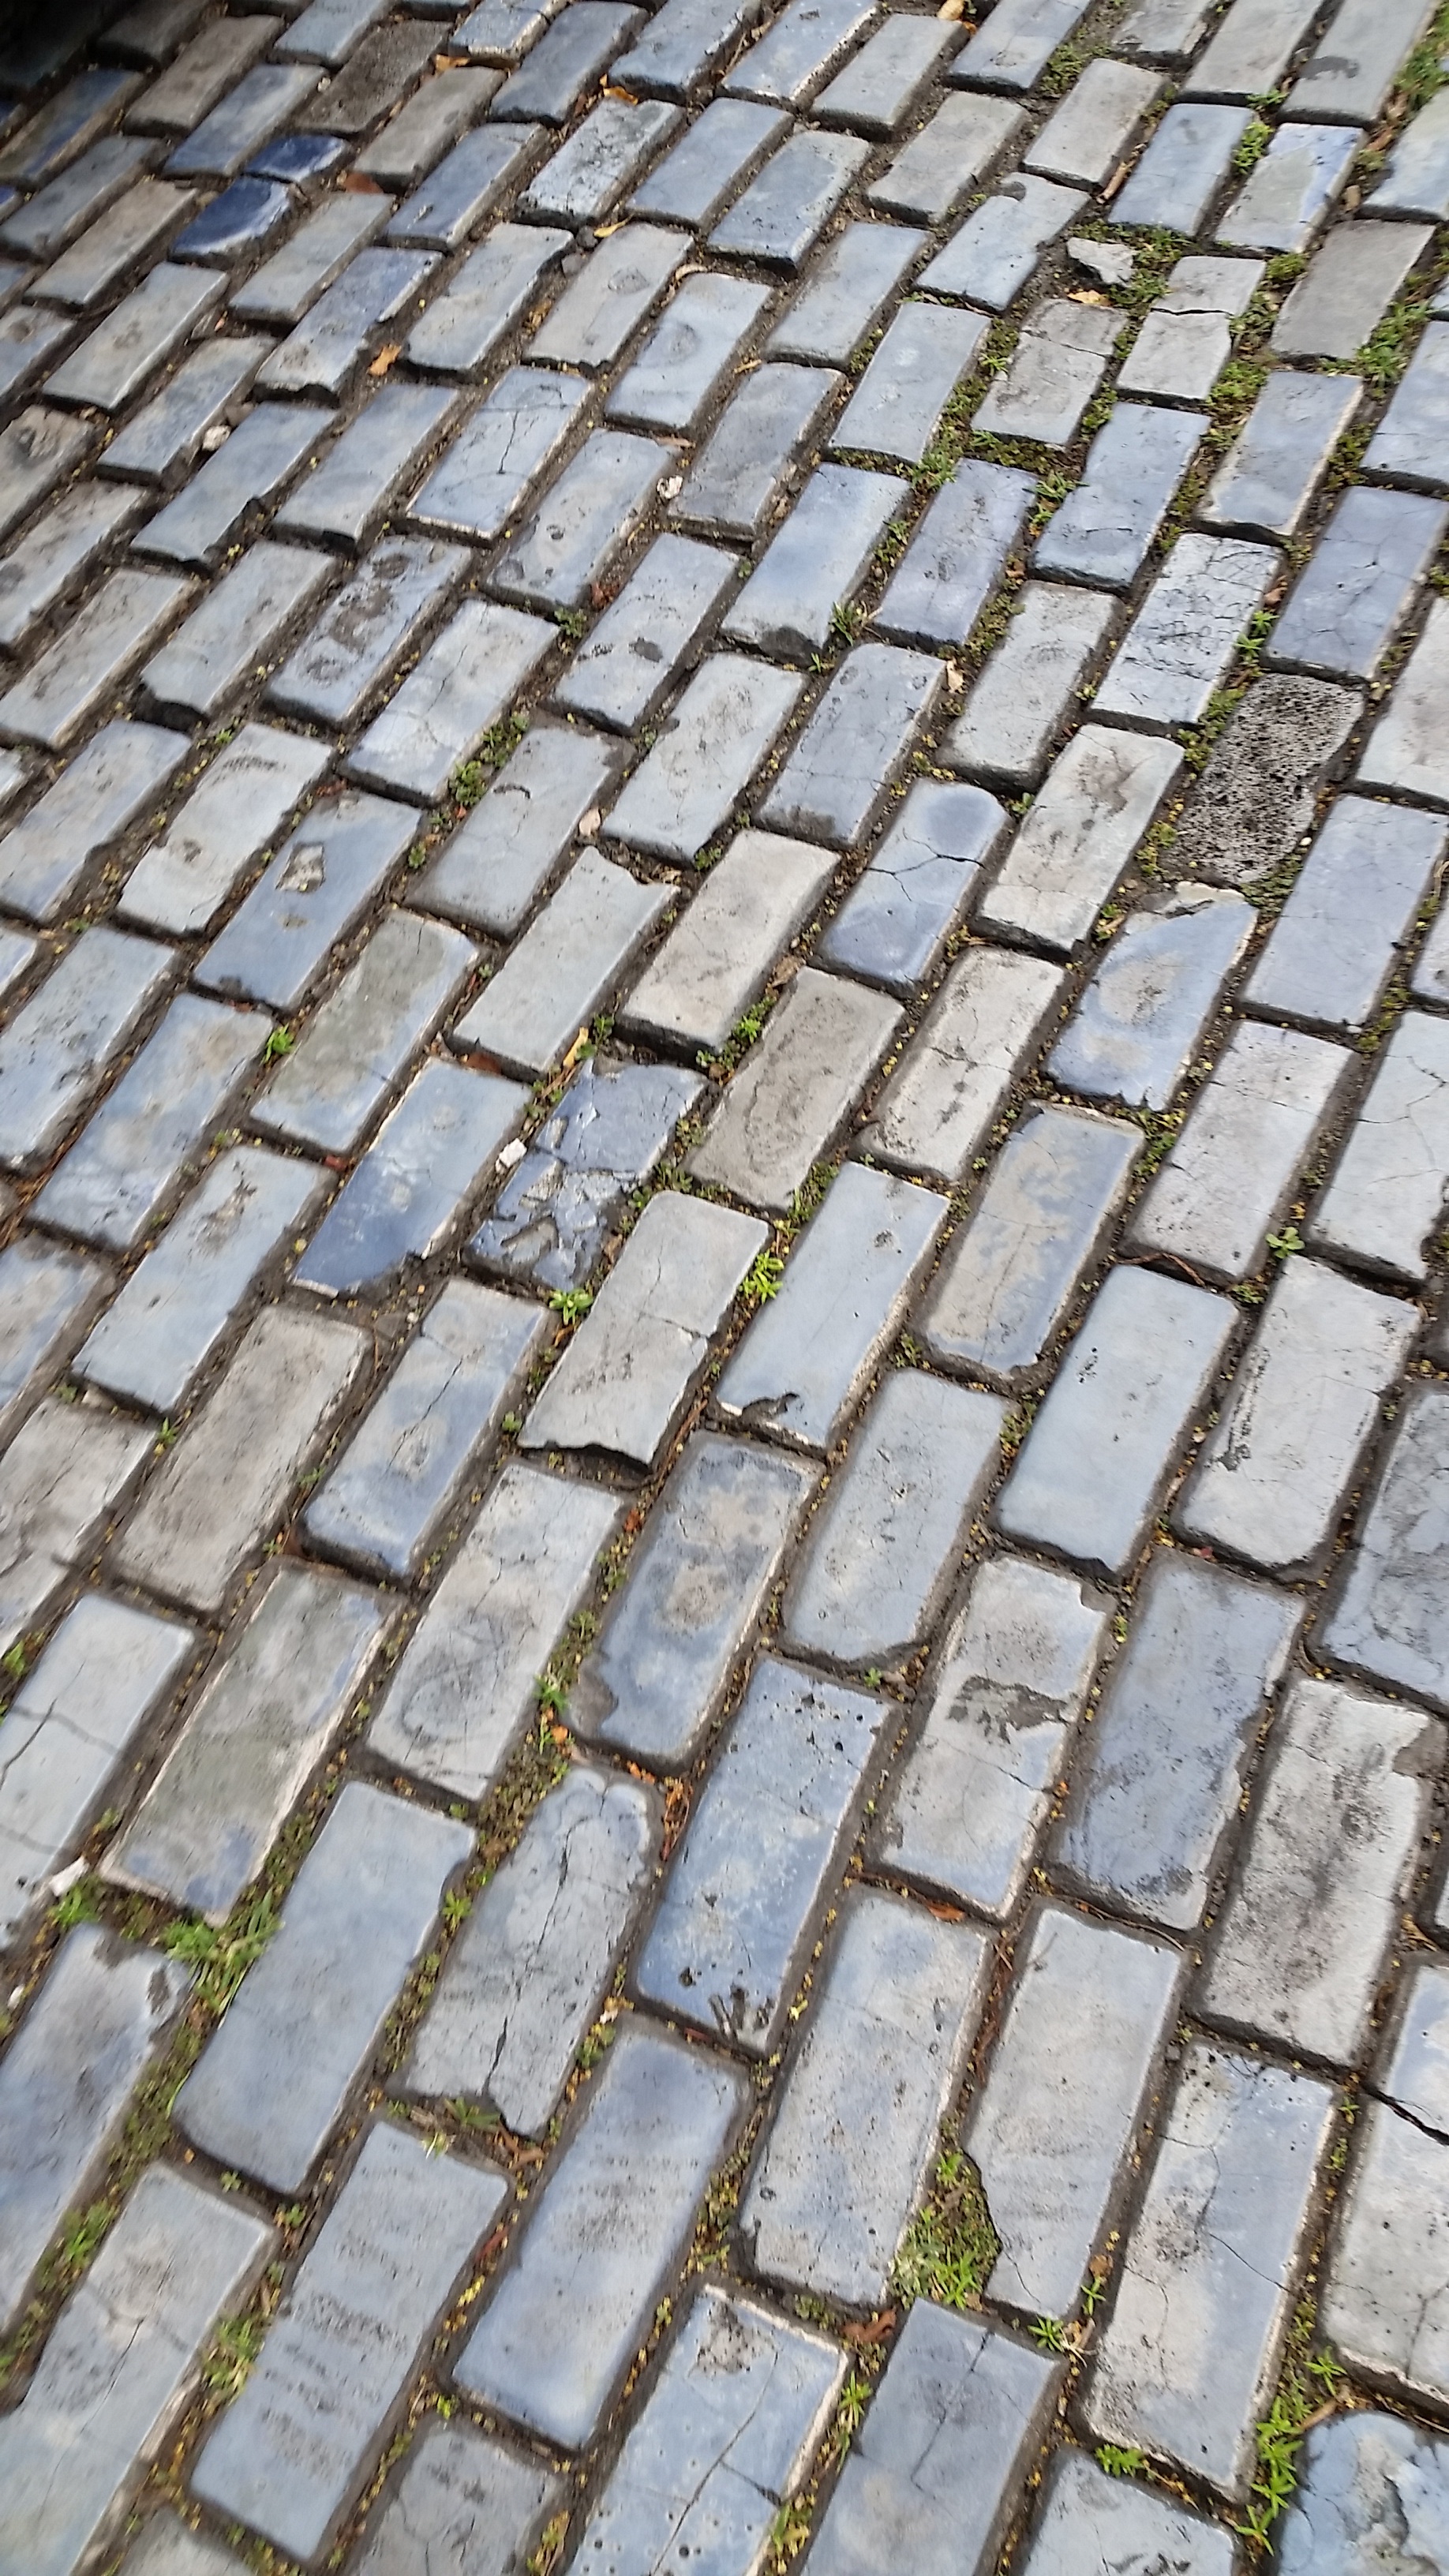
grass, architecture, street, lawn, sidewalk, floor, roof, cobblestone, asphalt, walkway, line, soil, lane, flooring, puerto rico, road surface, san juan, outdoor structure